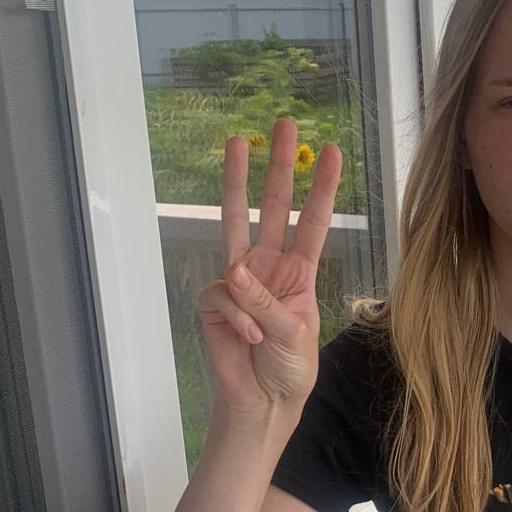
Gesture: three